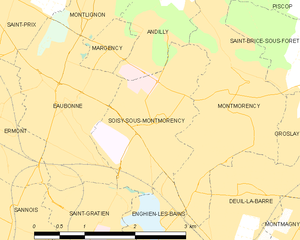
Carte des communes françaises Soisy-sous-Montmorency